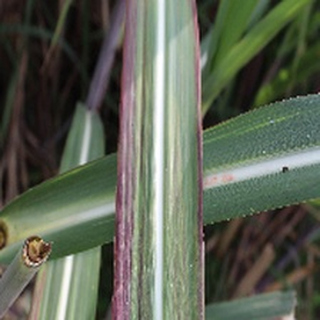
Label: sugarcane_bacterial_blight